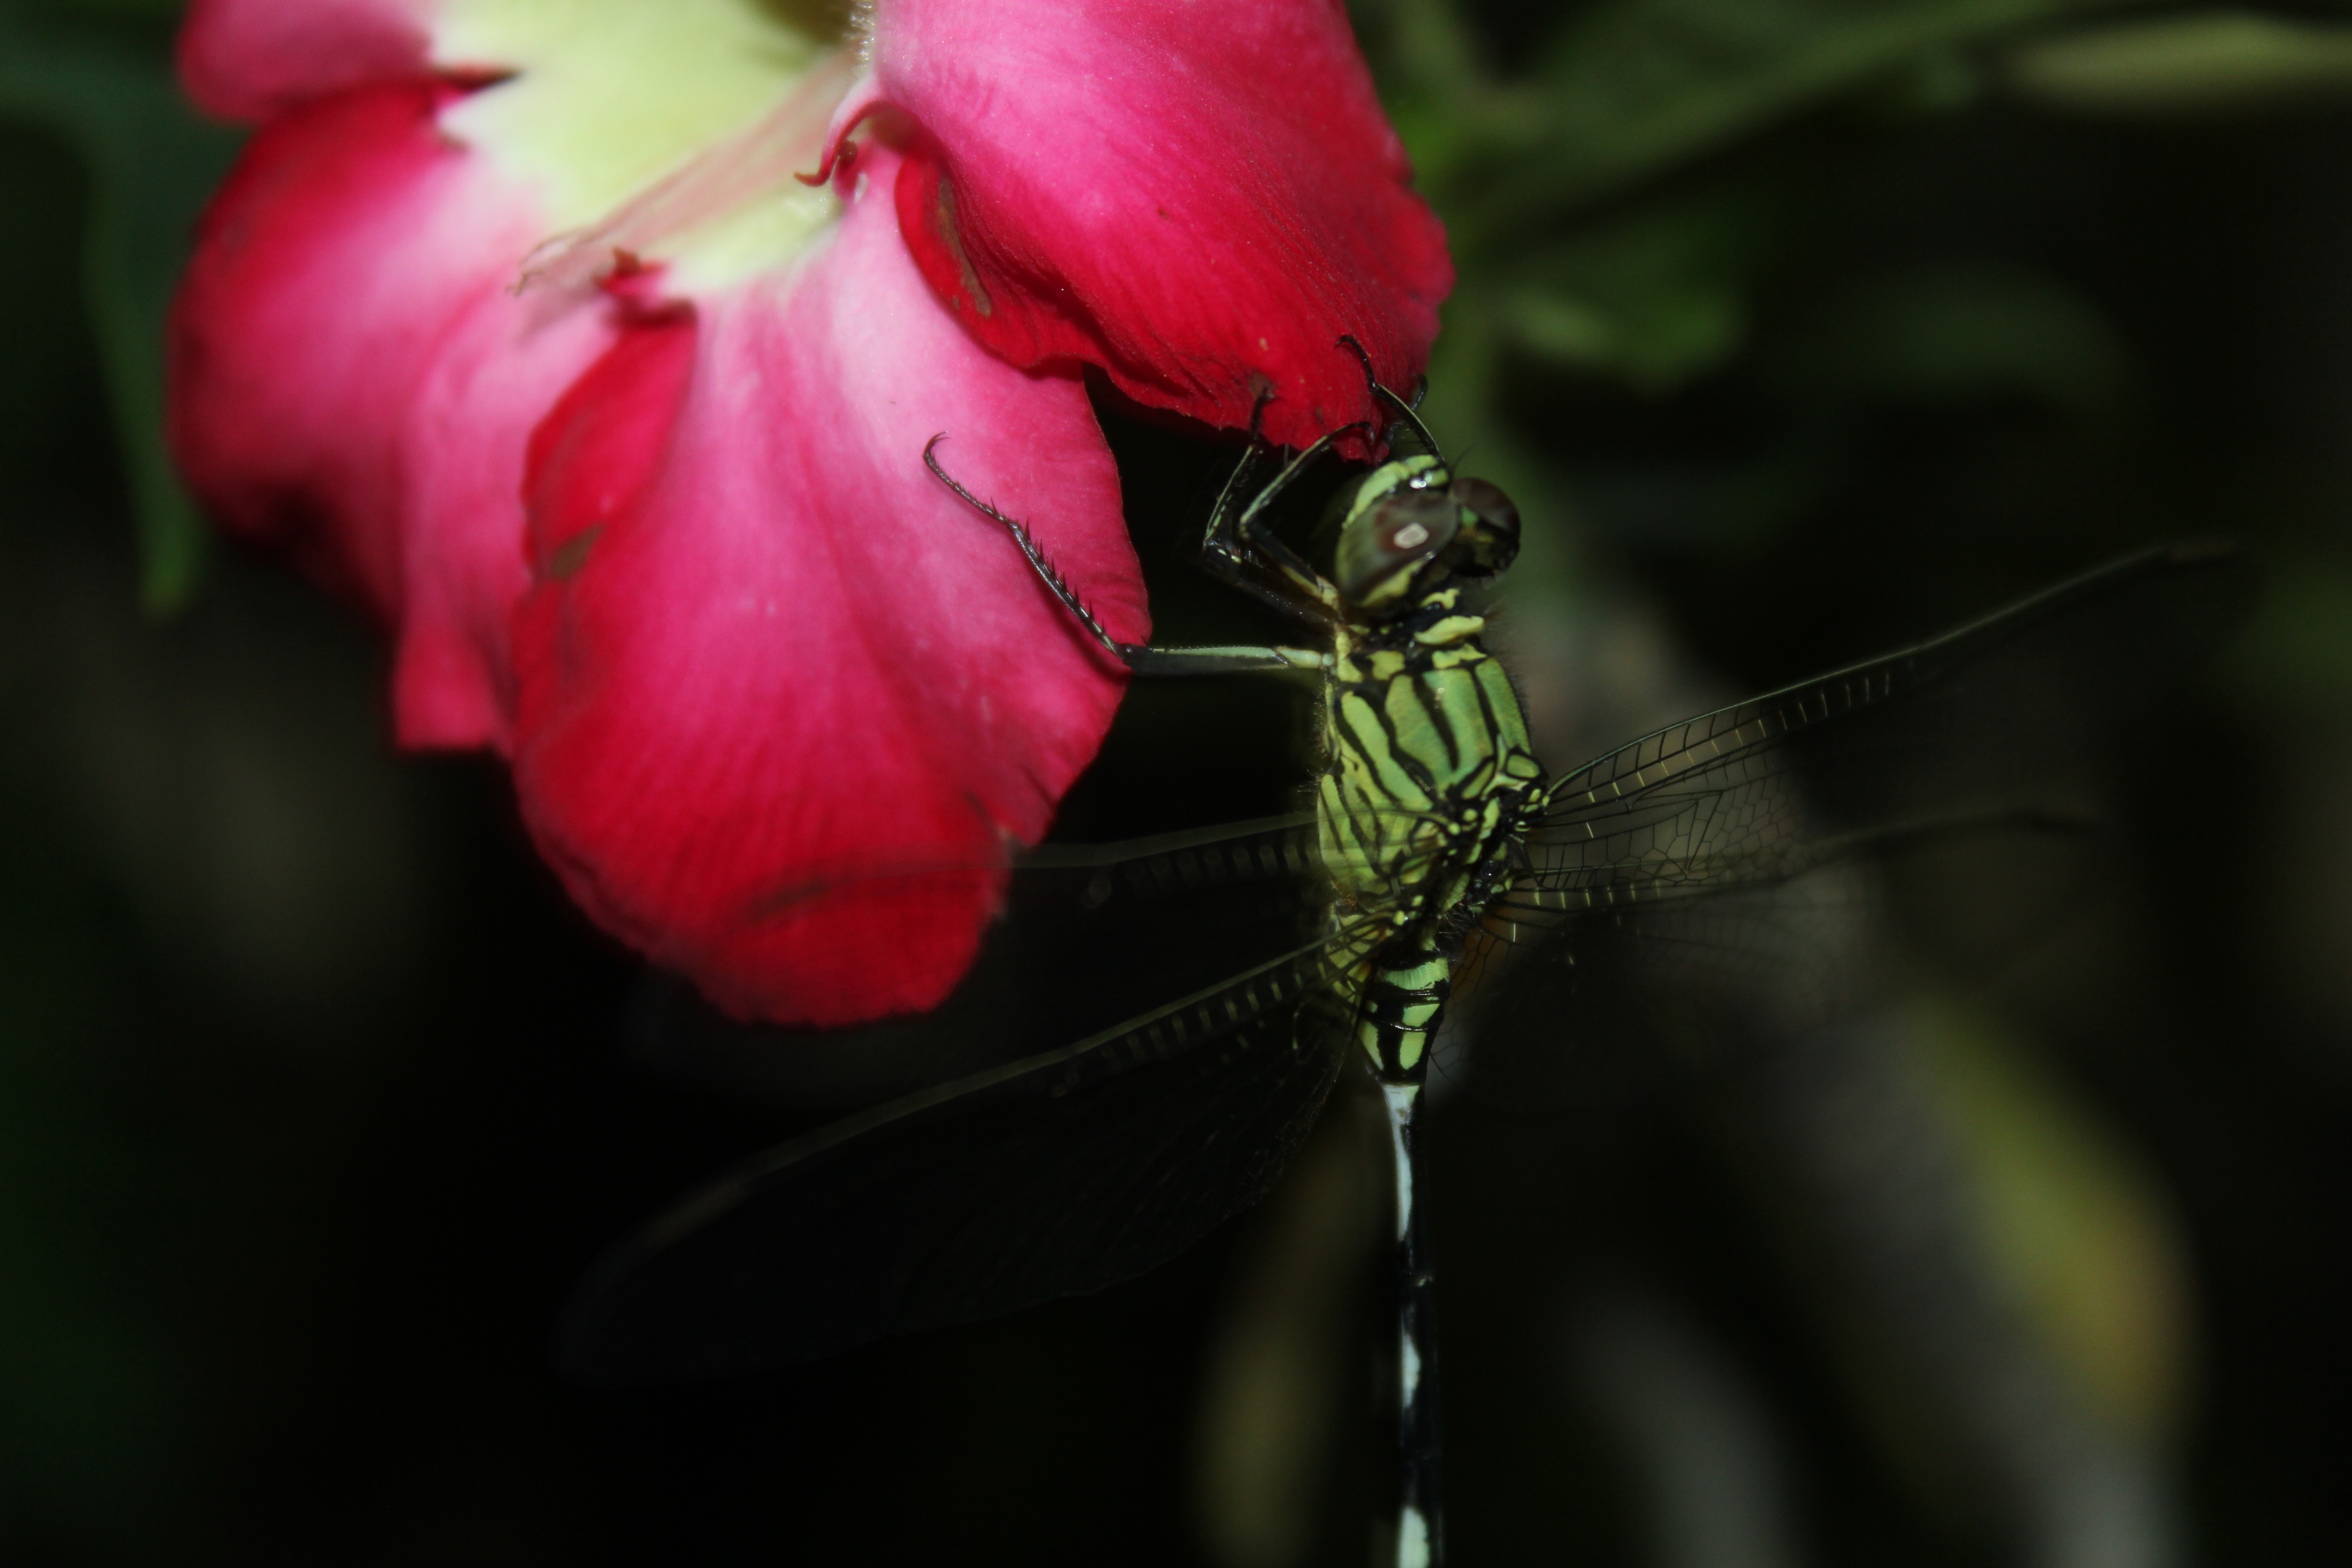
nature, plant, night, photography, flower, petal, animal, fly, green, red, insect, macro, flight, botany, flora, fauna, invertebrate, close up, macro photography, dragon fly, plant stem